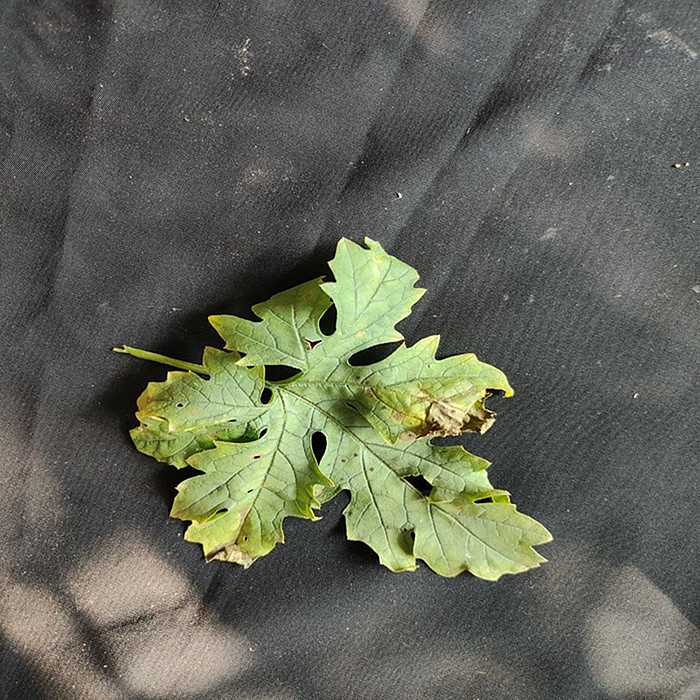
Plant: Bitter Gourd
Label: Downey mildew